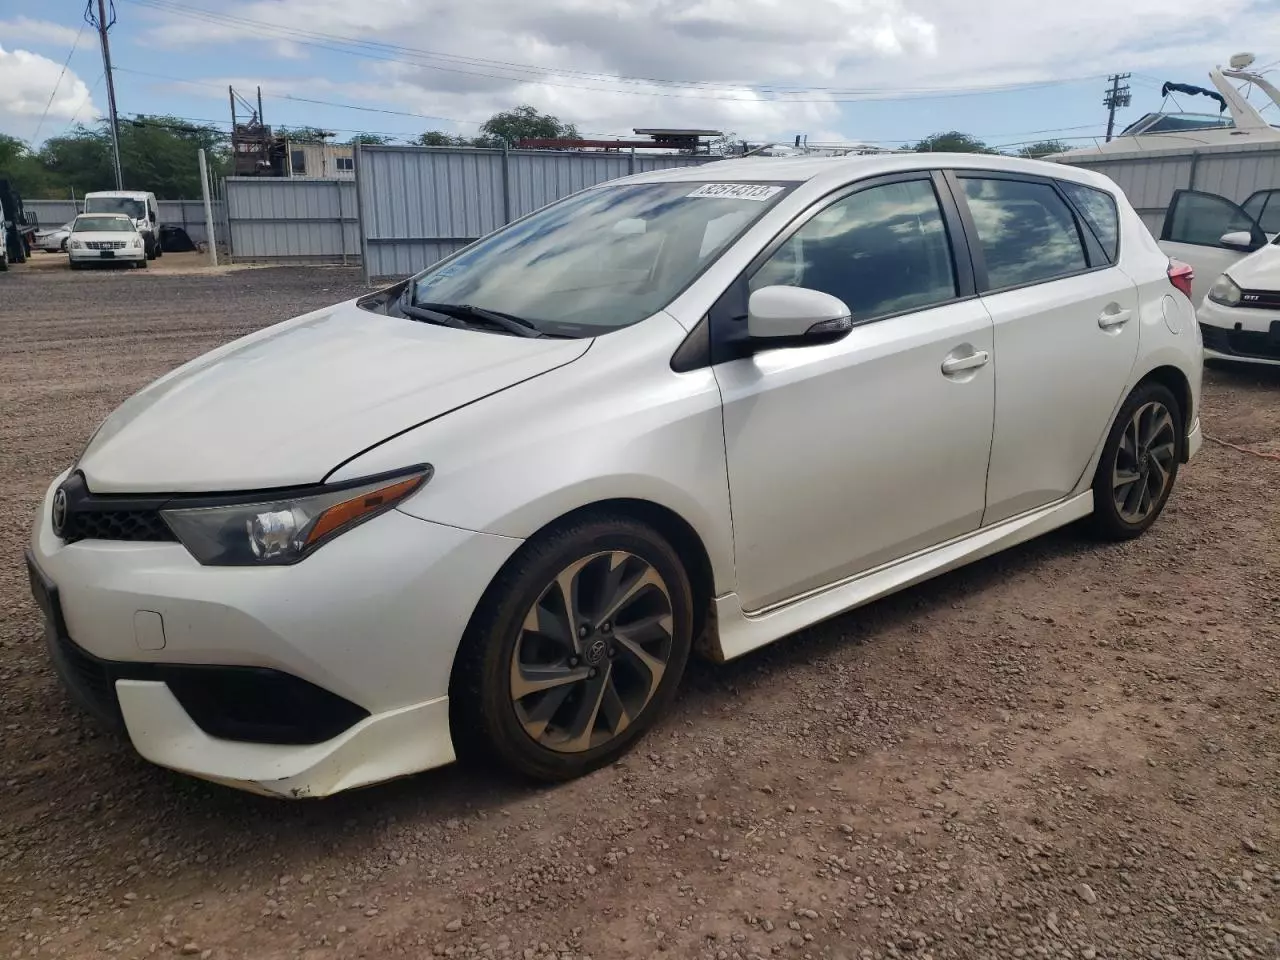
Aucun dommage détecté.
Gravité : aucun